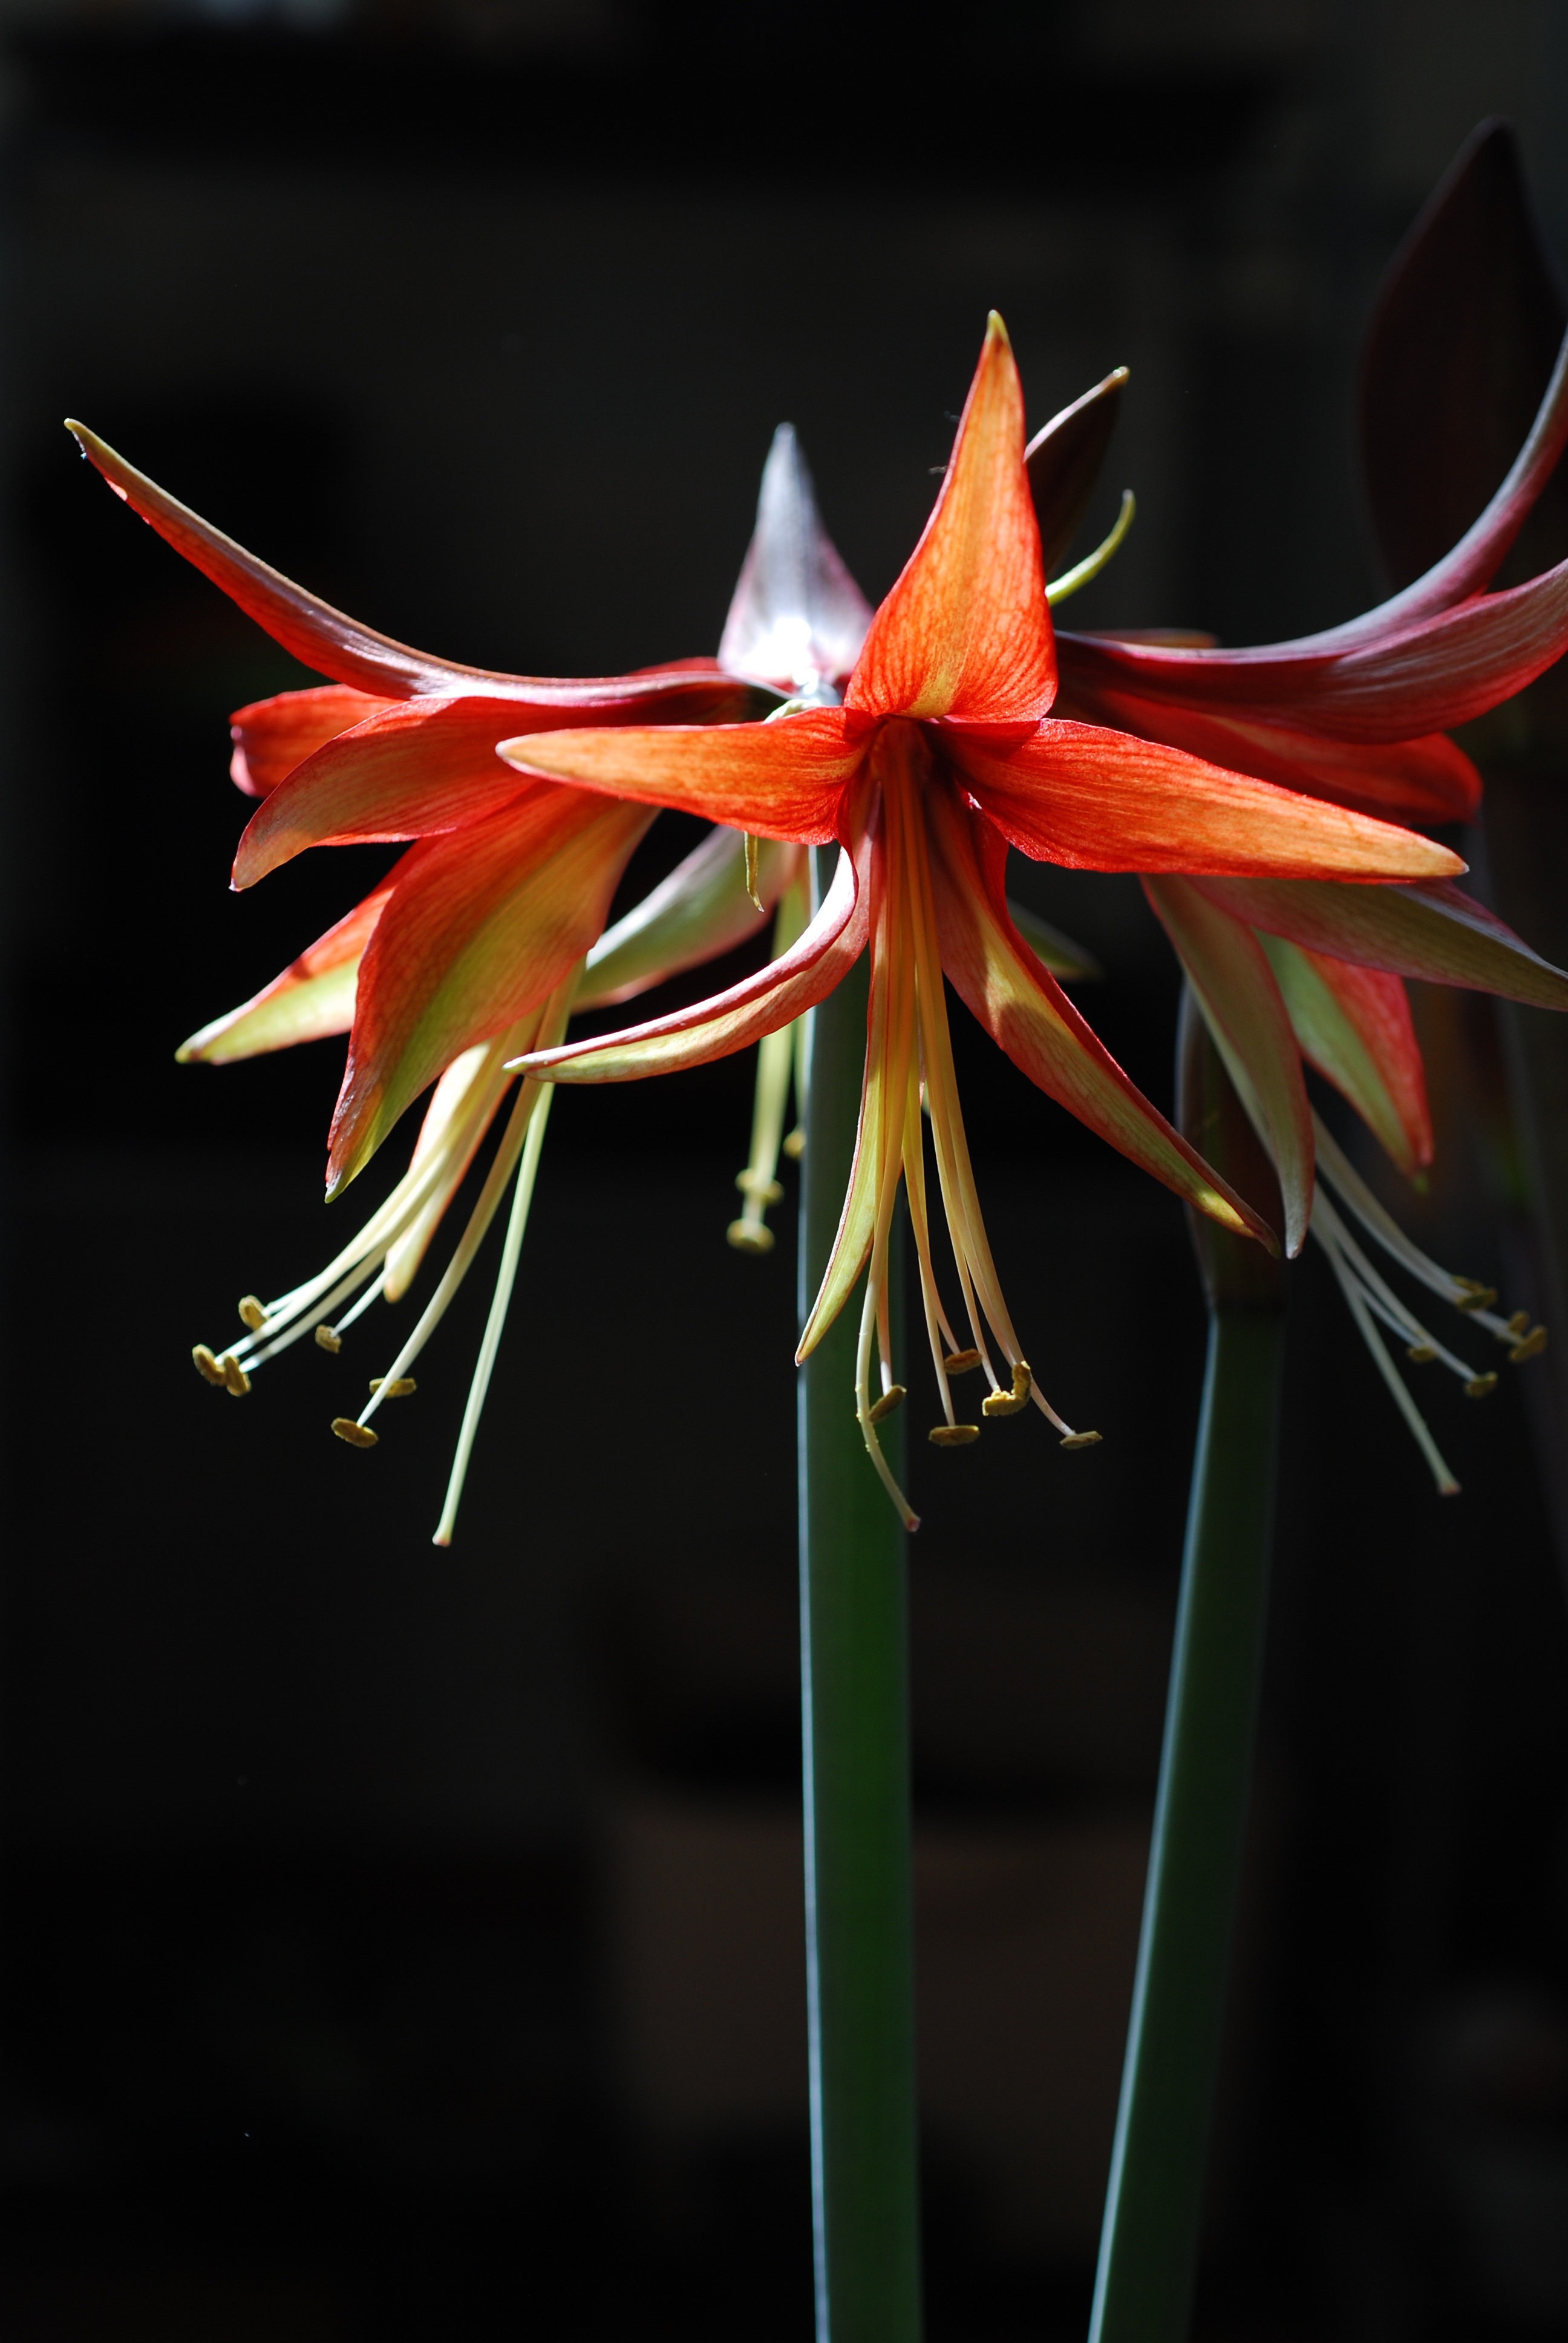
plant, leaf, flower, red, botany, flora, close up, amaryllis, macro photography, red flowers, black background, flowering plant, epiphyllum, hippeastrum, plant stem, land plant, amaryllis belladonna